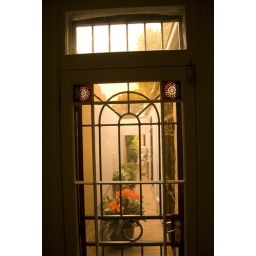
The day the sky turned red in Sydney during the Dust Storm. Viewed from inside